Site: brandenburg
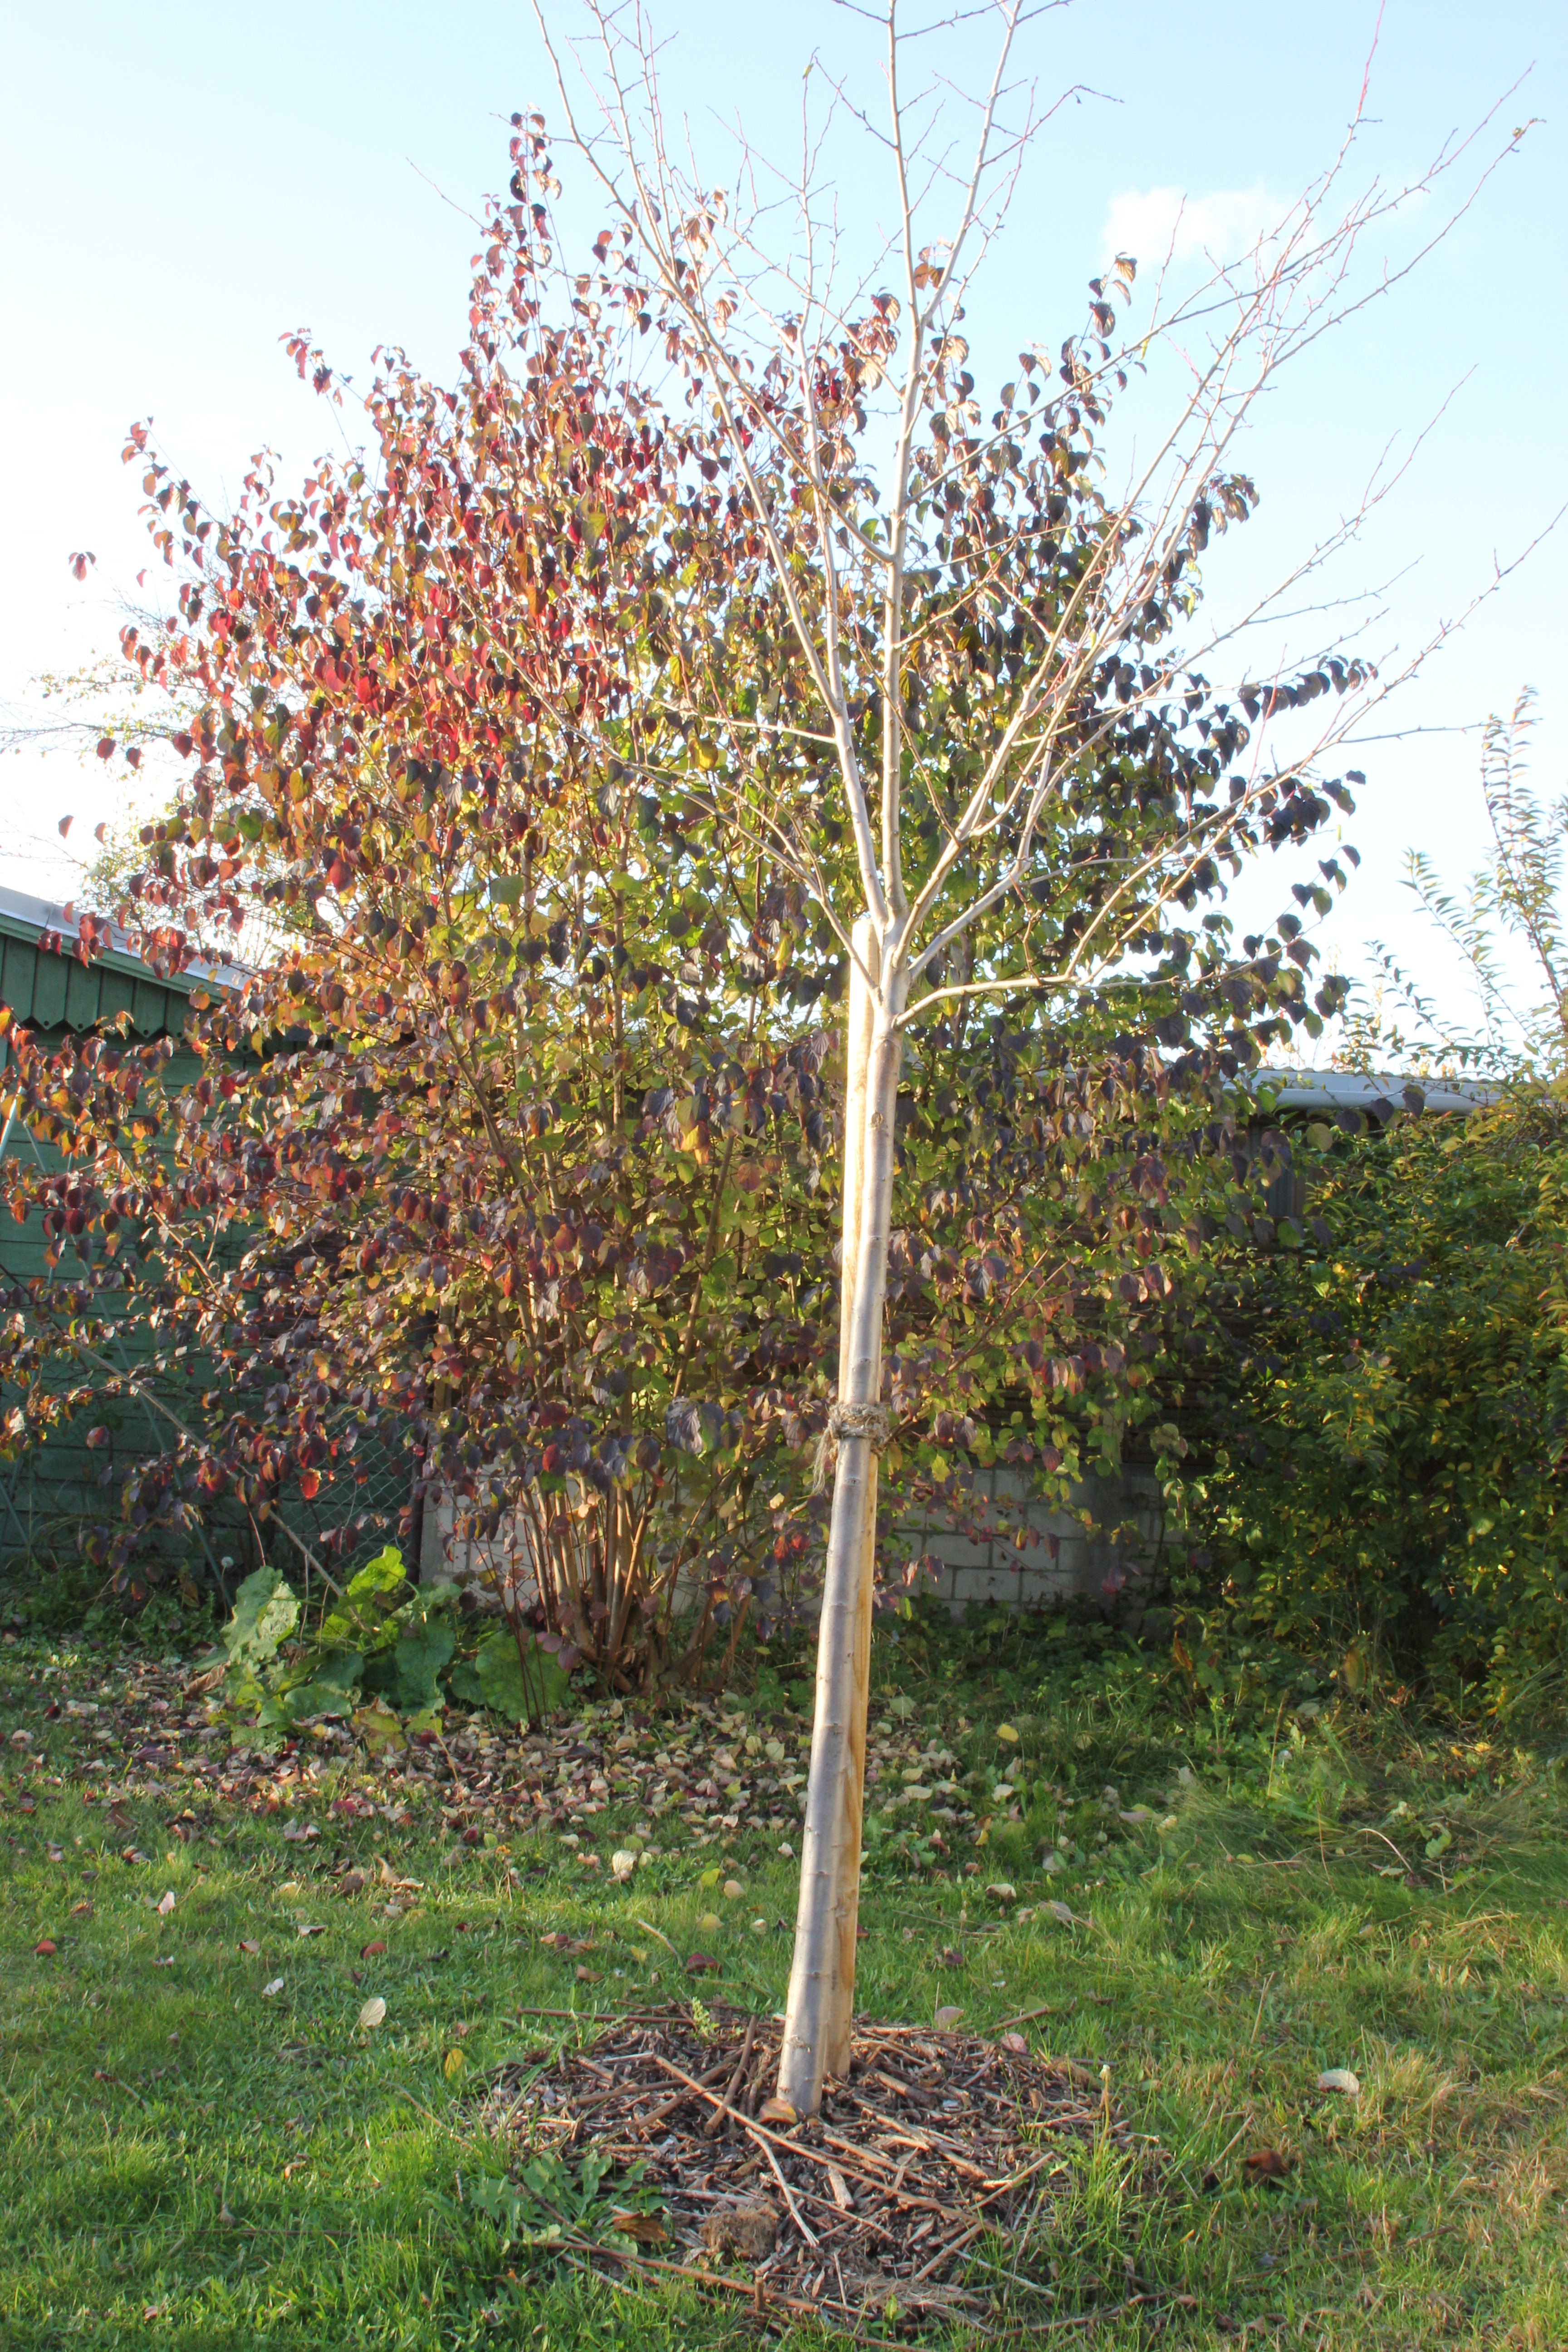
Growth stage (BBCH 91): Senescence, beginning of dormancy